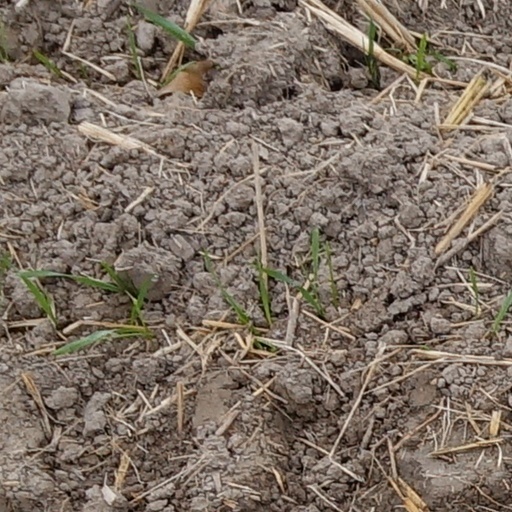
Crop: wheat